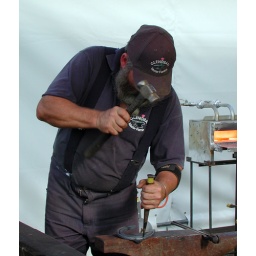
Blacksmith works on horse shoe in demonstration at Auckland Easter Show.